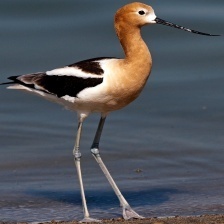
Species: AMERICAN AVOCET
Scientific name: PSITTACULA EUPATRIA